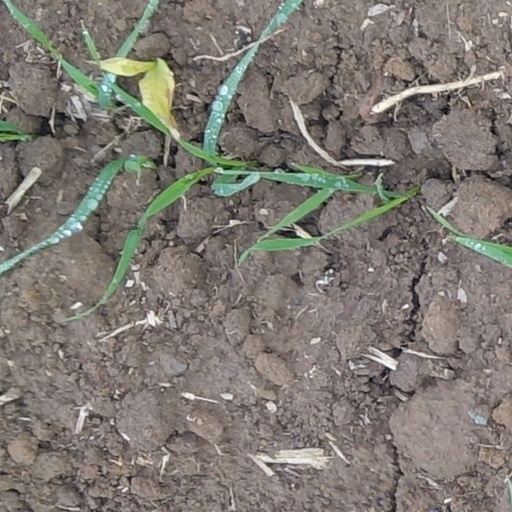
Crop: wheat